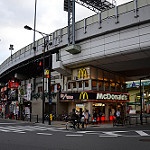
Scene: Outdoor